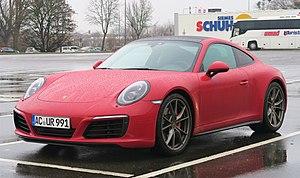
Porsche 911-4 Hirsch Center Aix-la-Chapelle